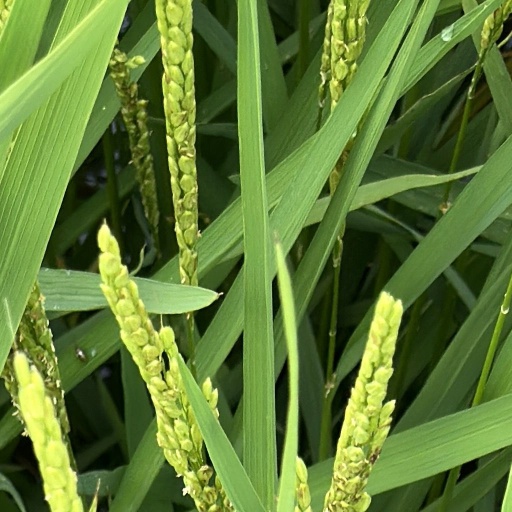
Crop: rice